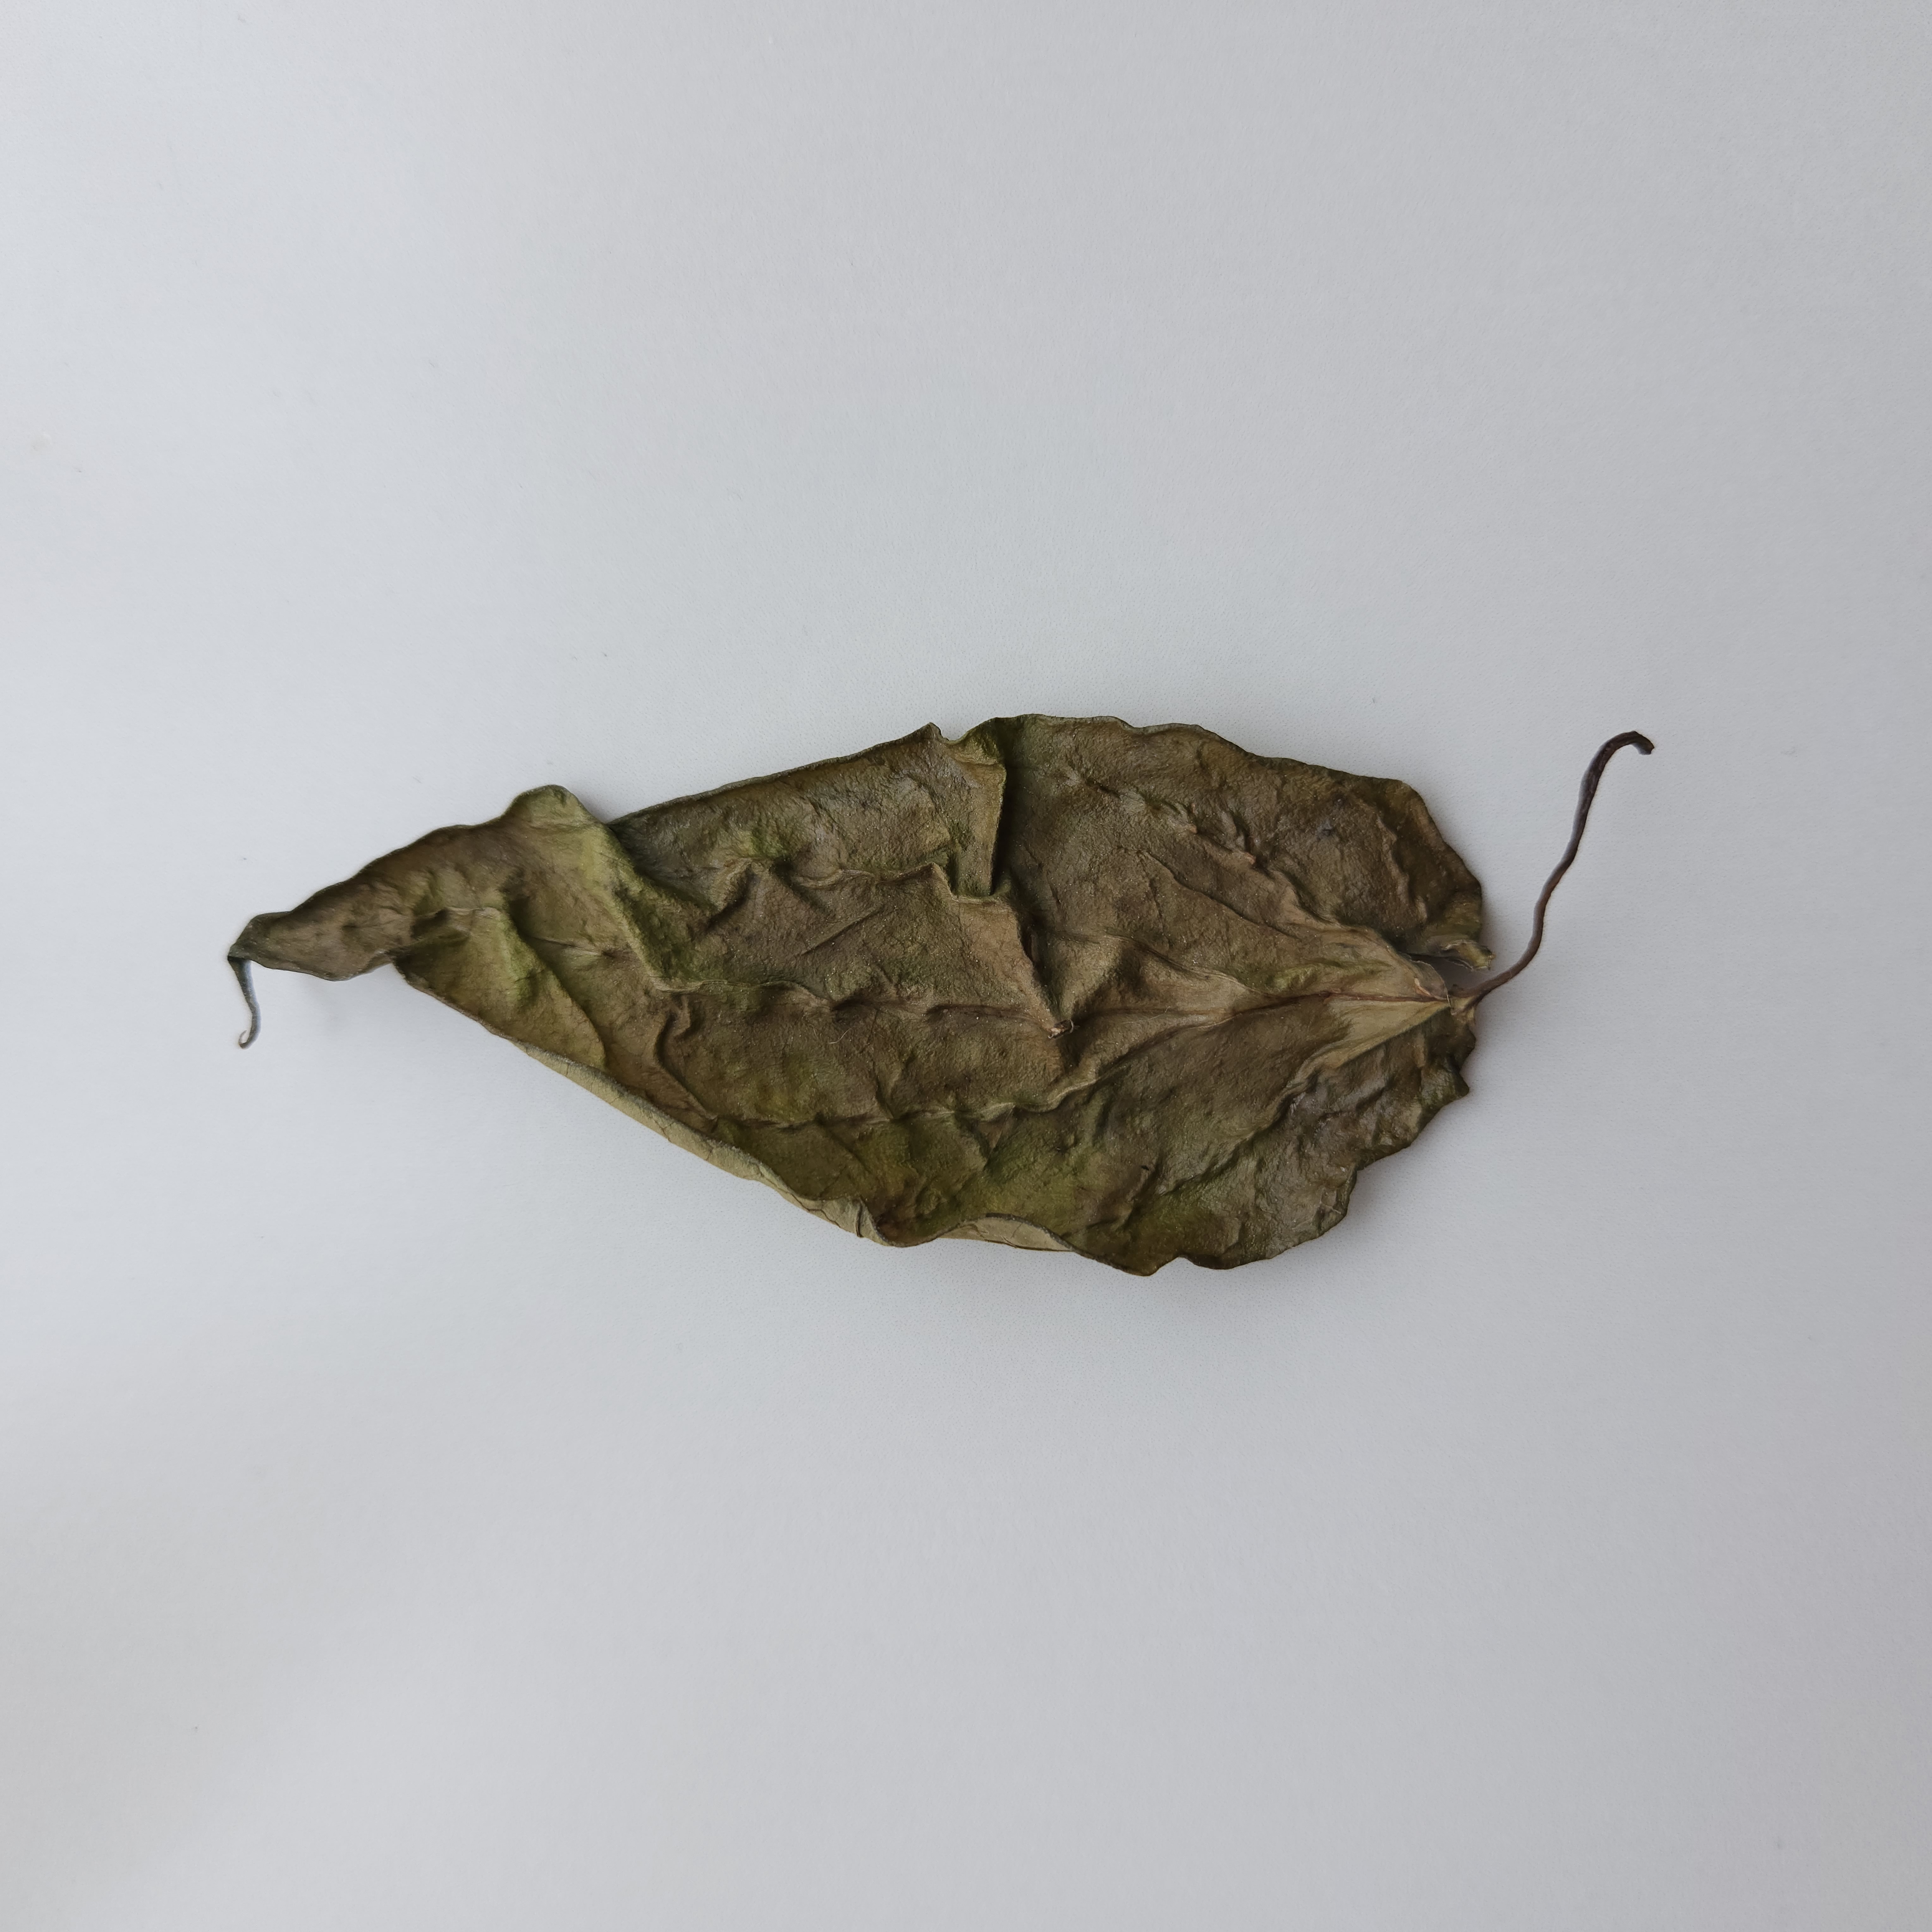
Label: Dried